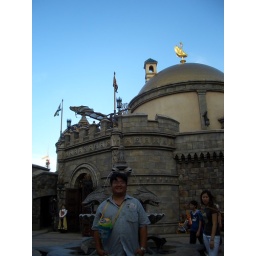
Chris in front of fountain and flying machine